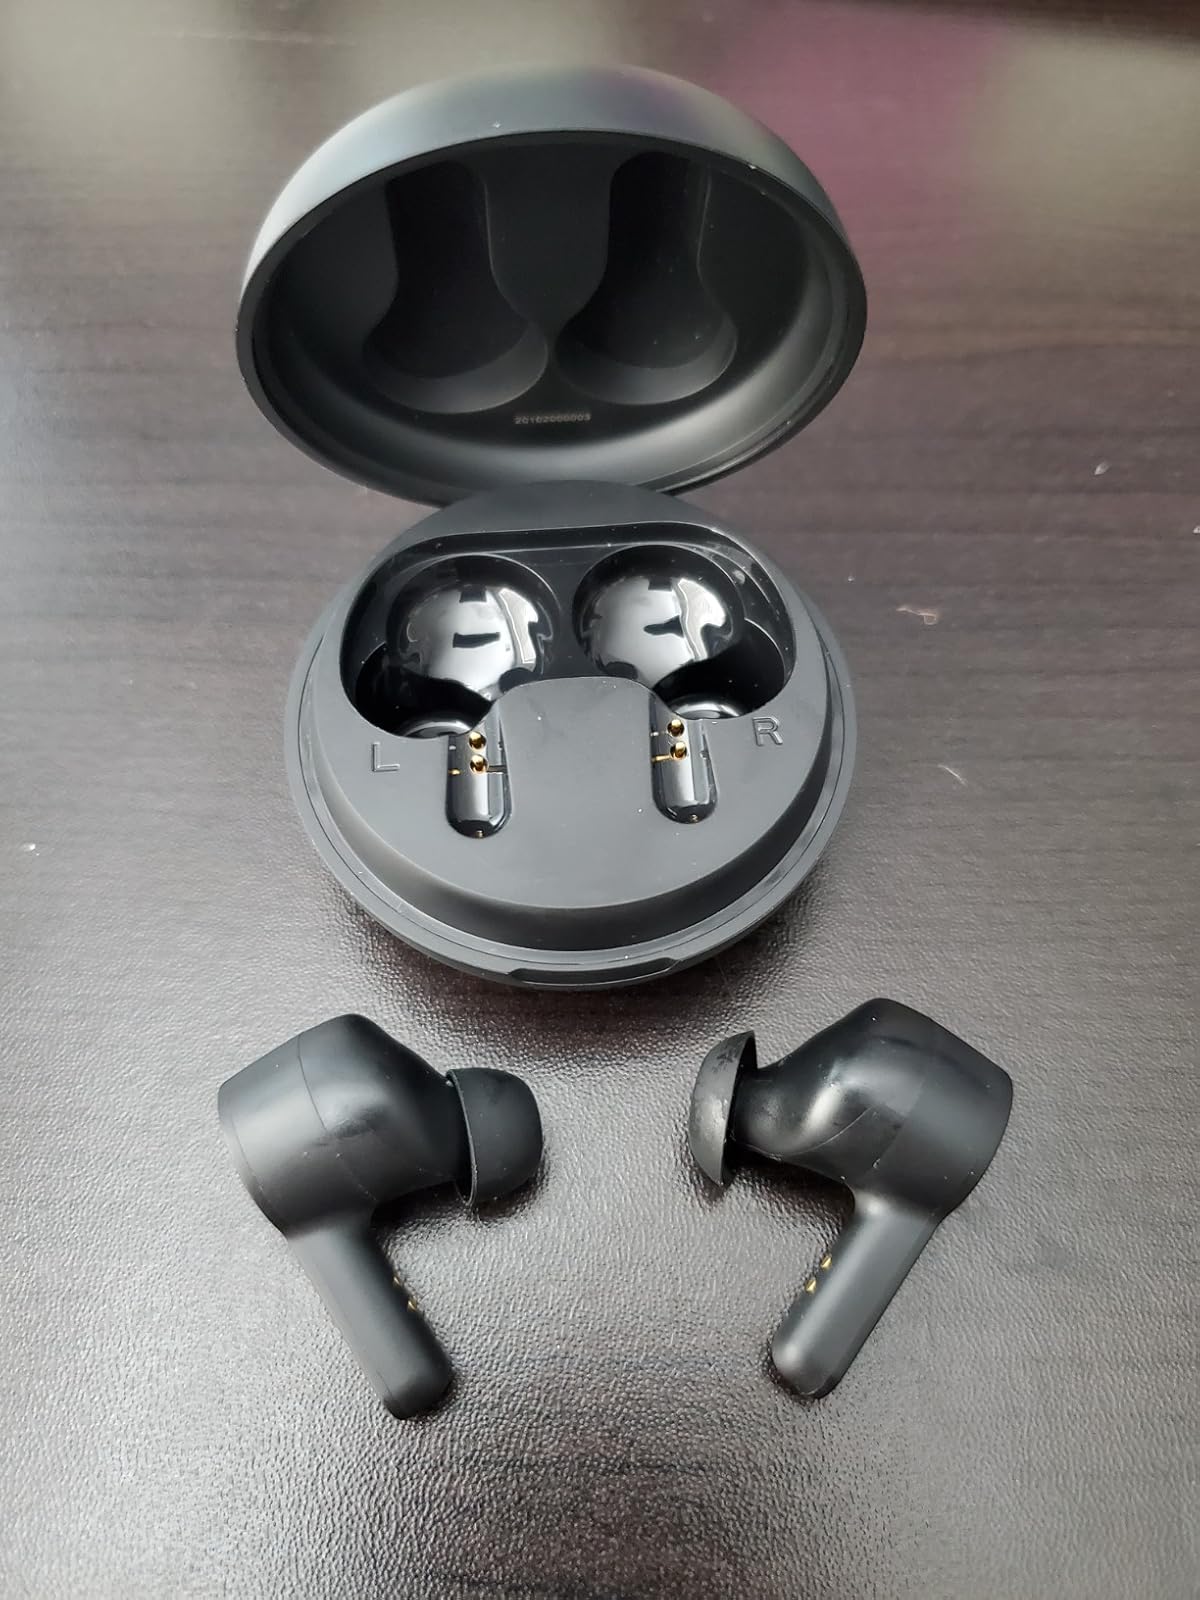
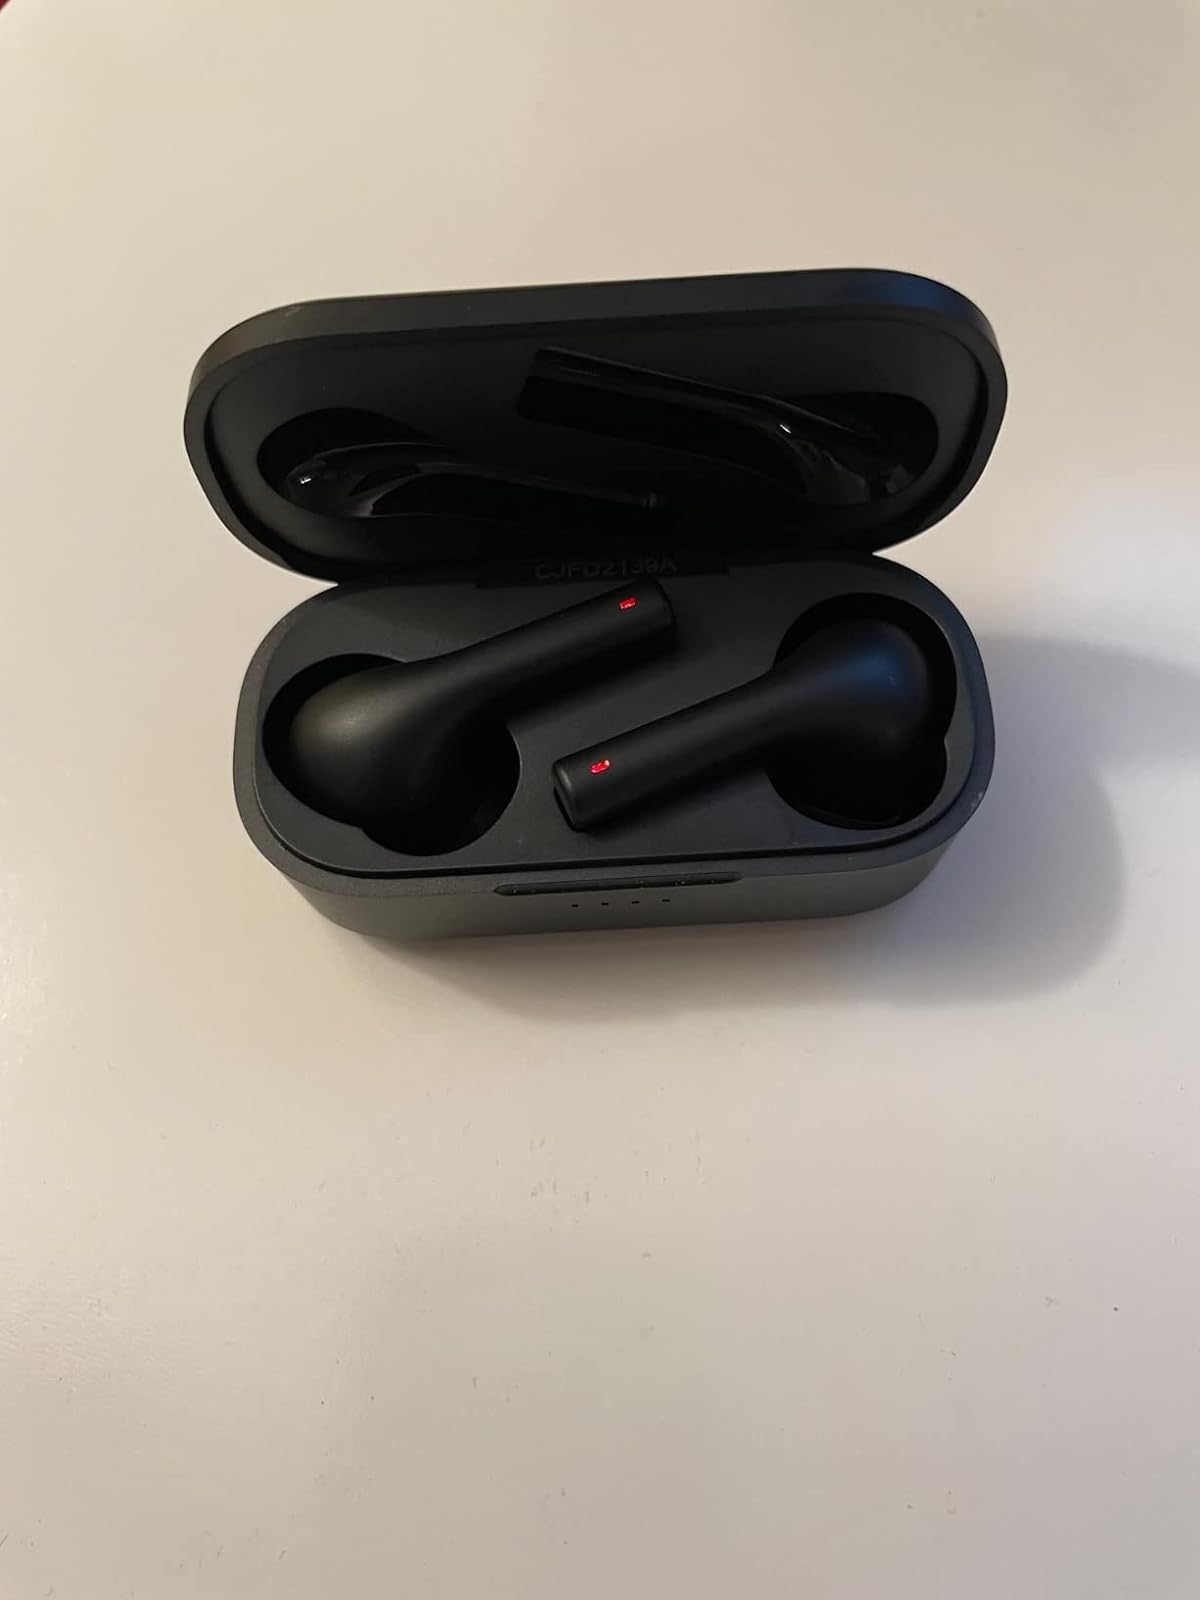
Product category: earbuds
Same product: no